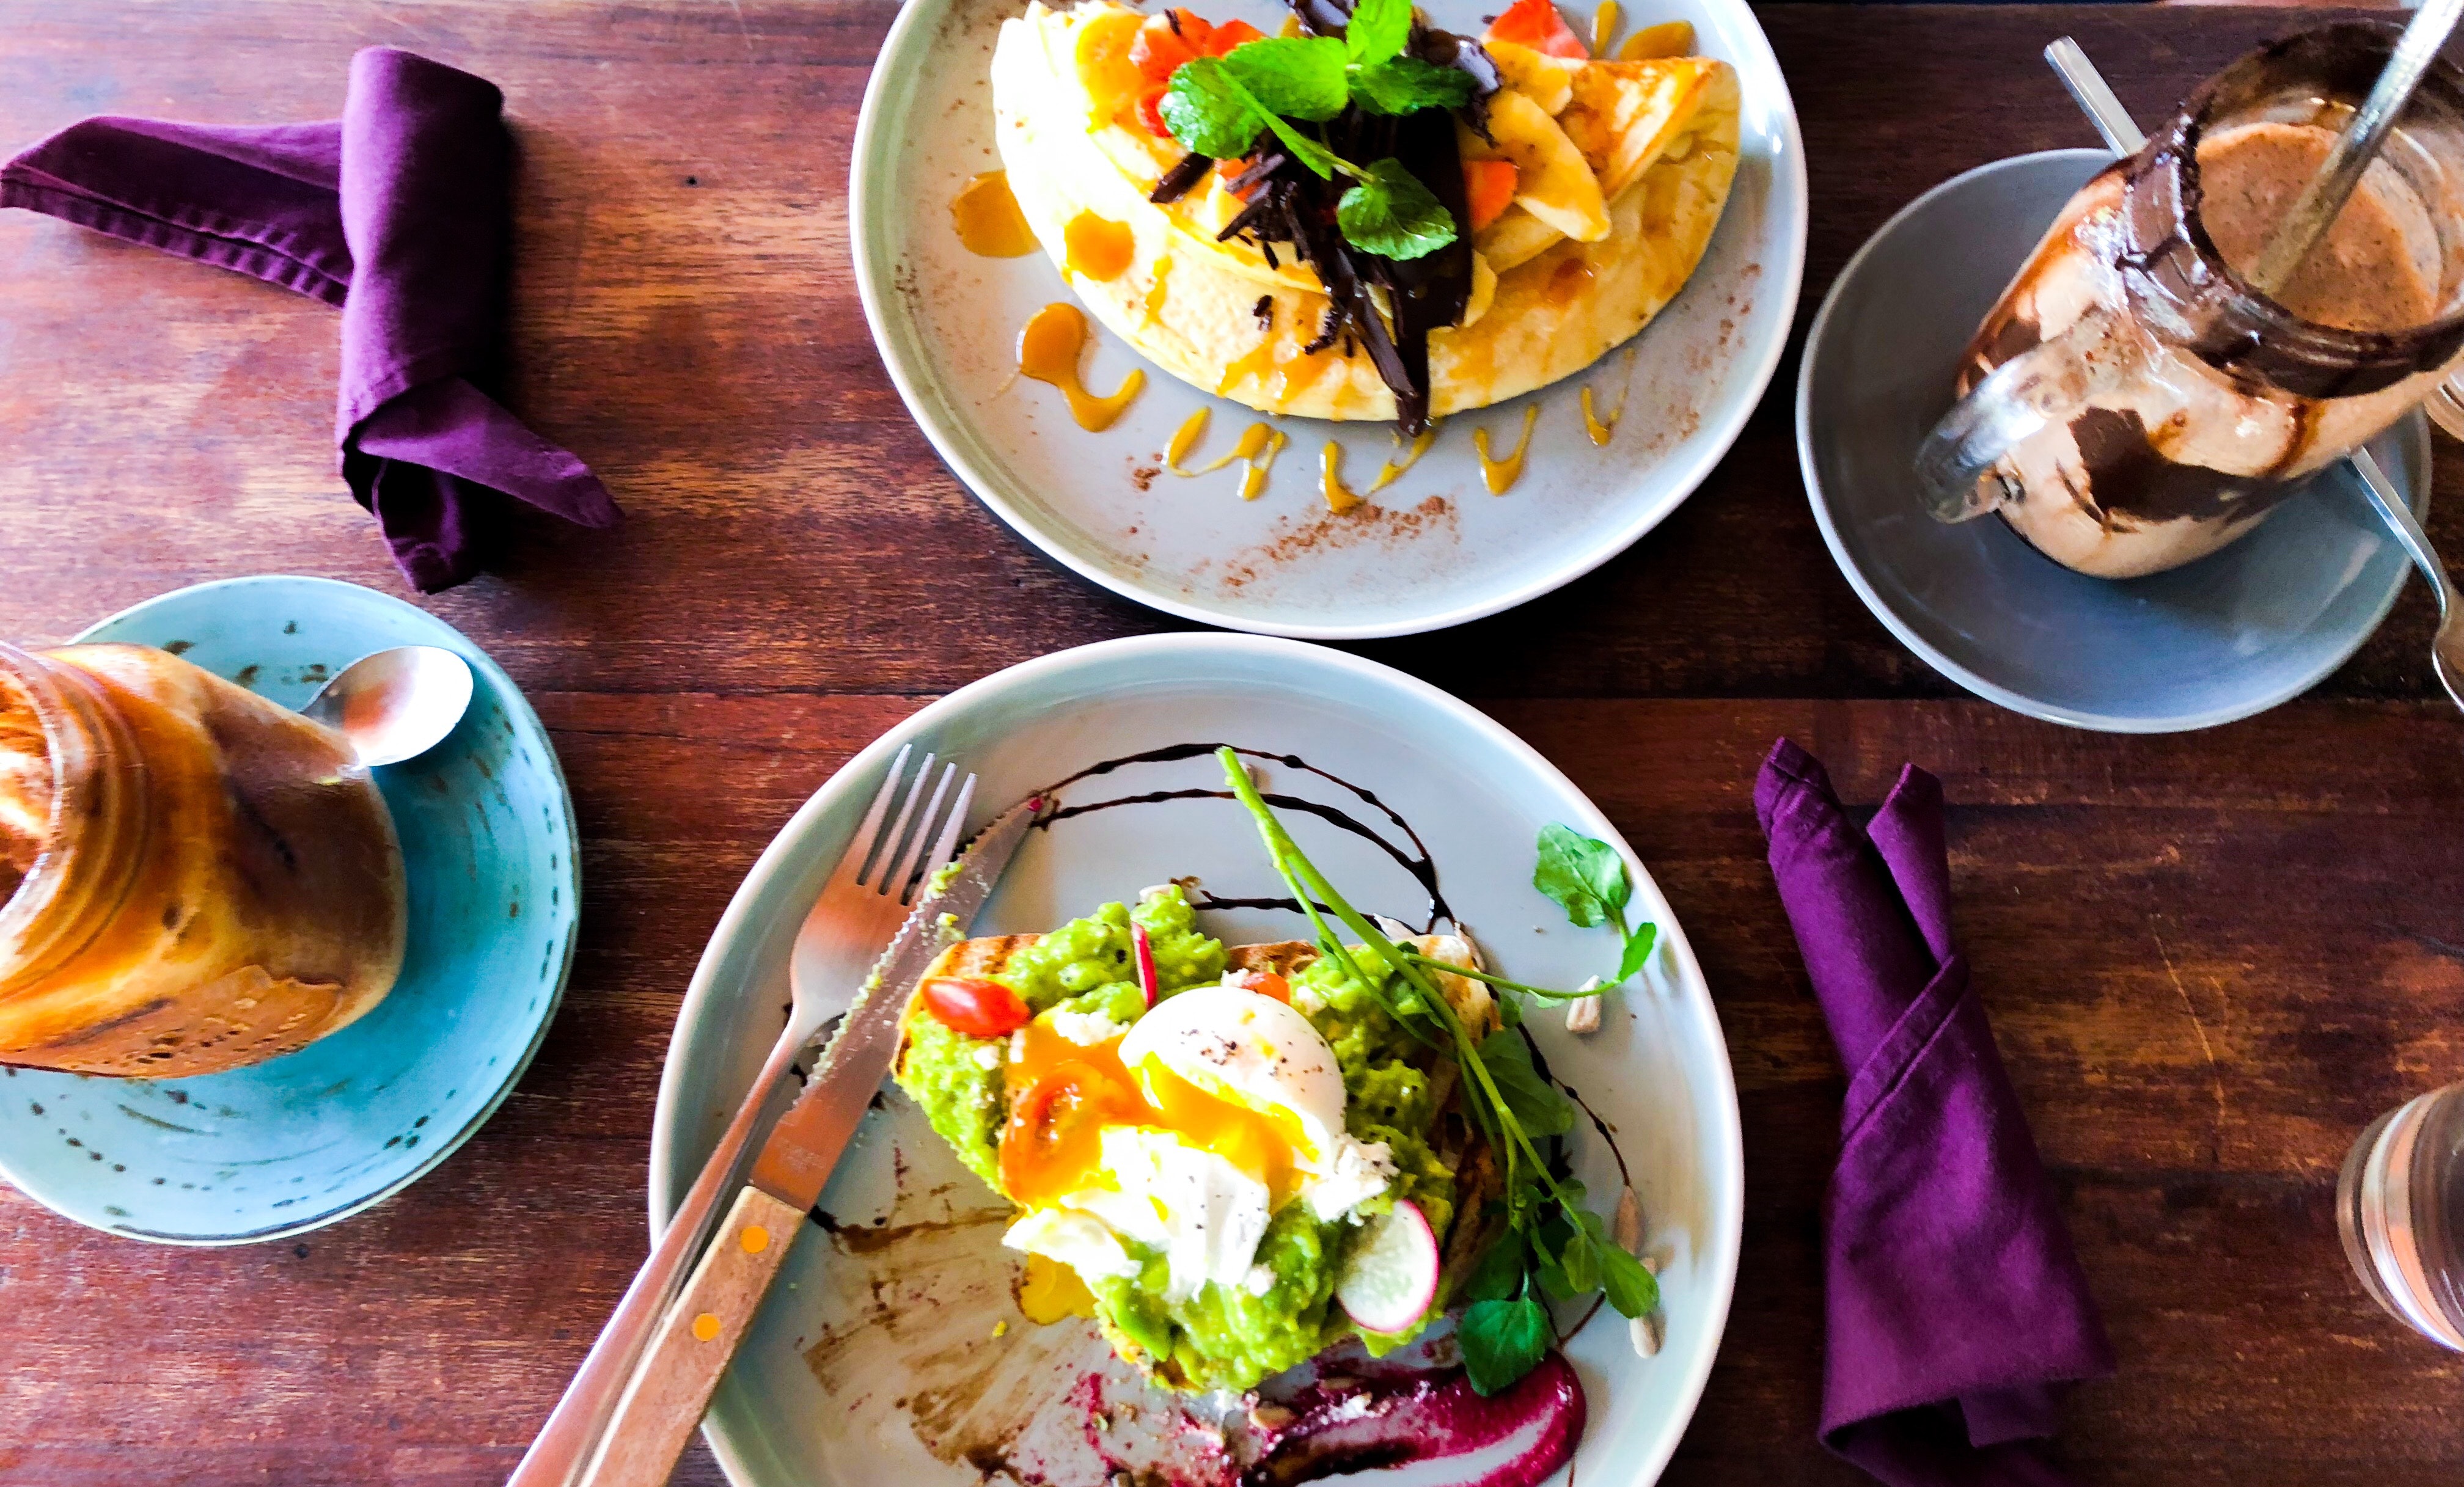
dish, food, cuisine, meal, ingredient, brunch, comfort food, breakfast, lunch, produce, Huevos rancheros, recipe, potato, vegetable, american food, appetizer, mexican food, baked potato, meat, Hawaiian food